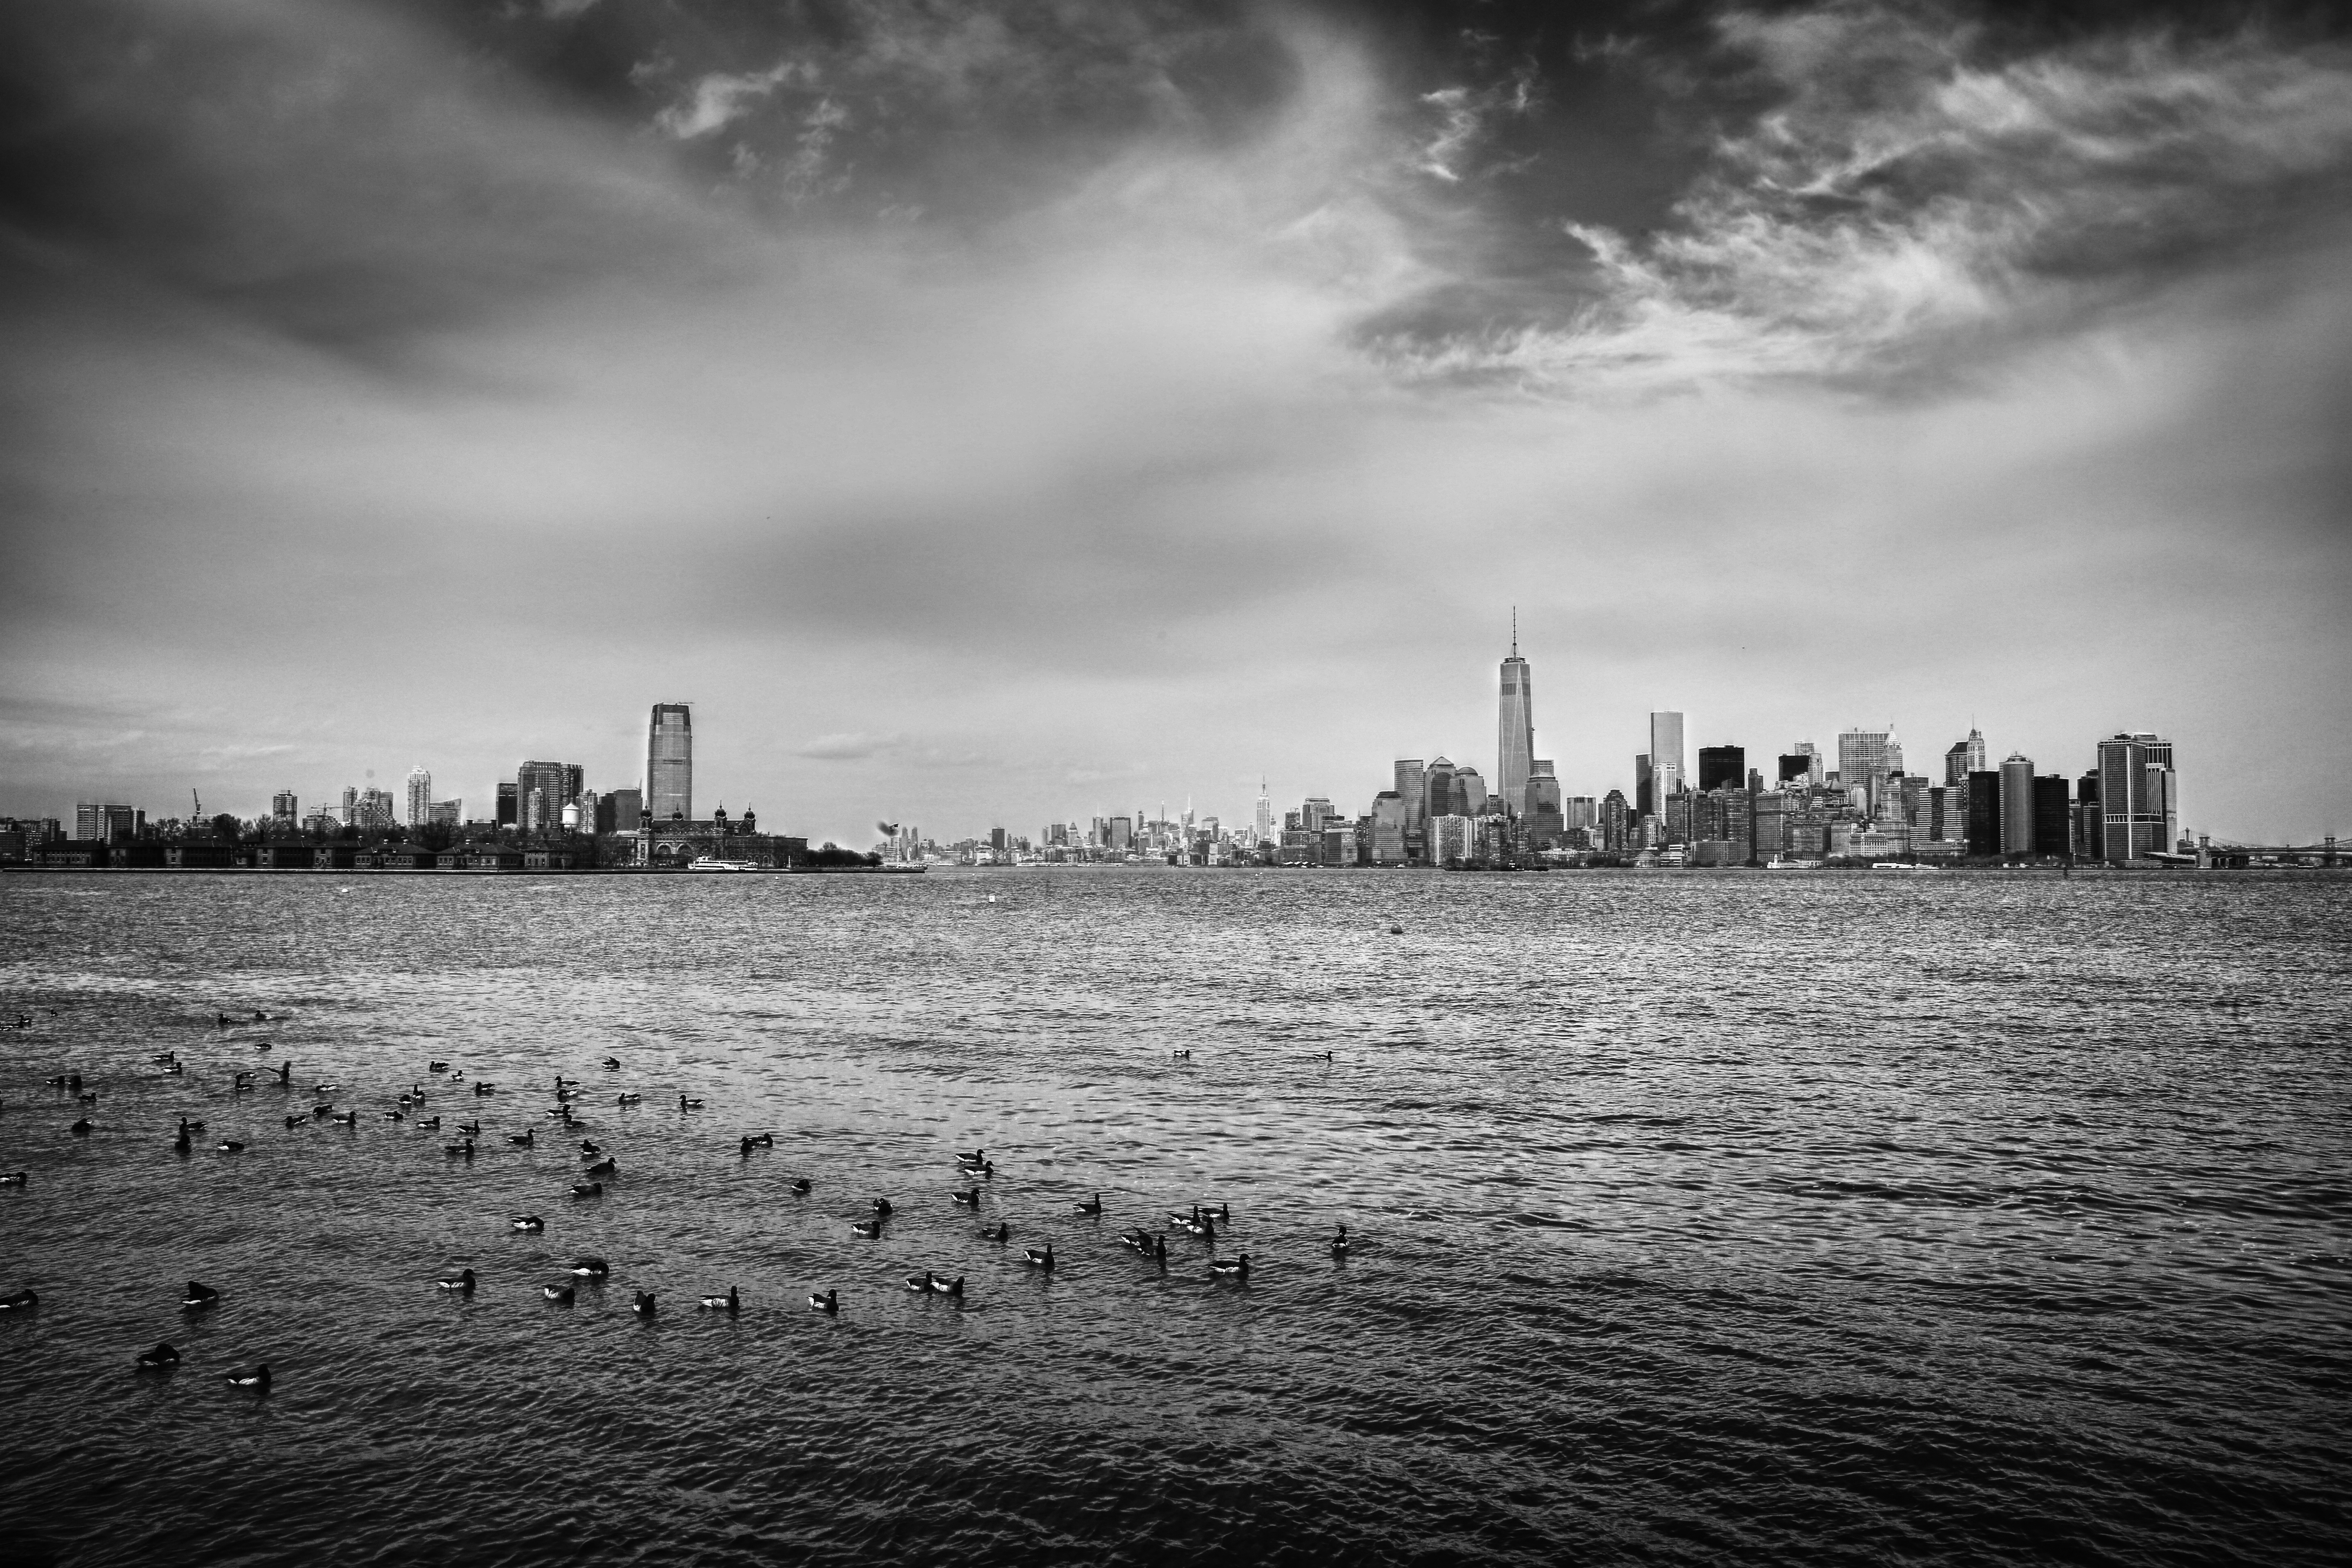
sea, coast, water, ocean, horizon, cloud, black and white, sky, skyline, photography, morning, wave, view, dawn, city, urban, new york, river, cityscape, panorama, dusk, evening, reflection, tower, weather, usa, america, darkness, black, monochrome, swimming, birds, grey, skyscrapers, ny, famous, destination, metropolis, monochrome photography, atmospheric phenomenon